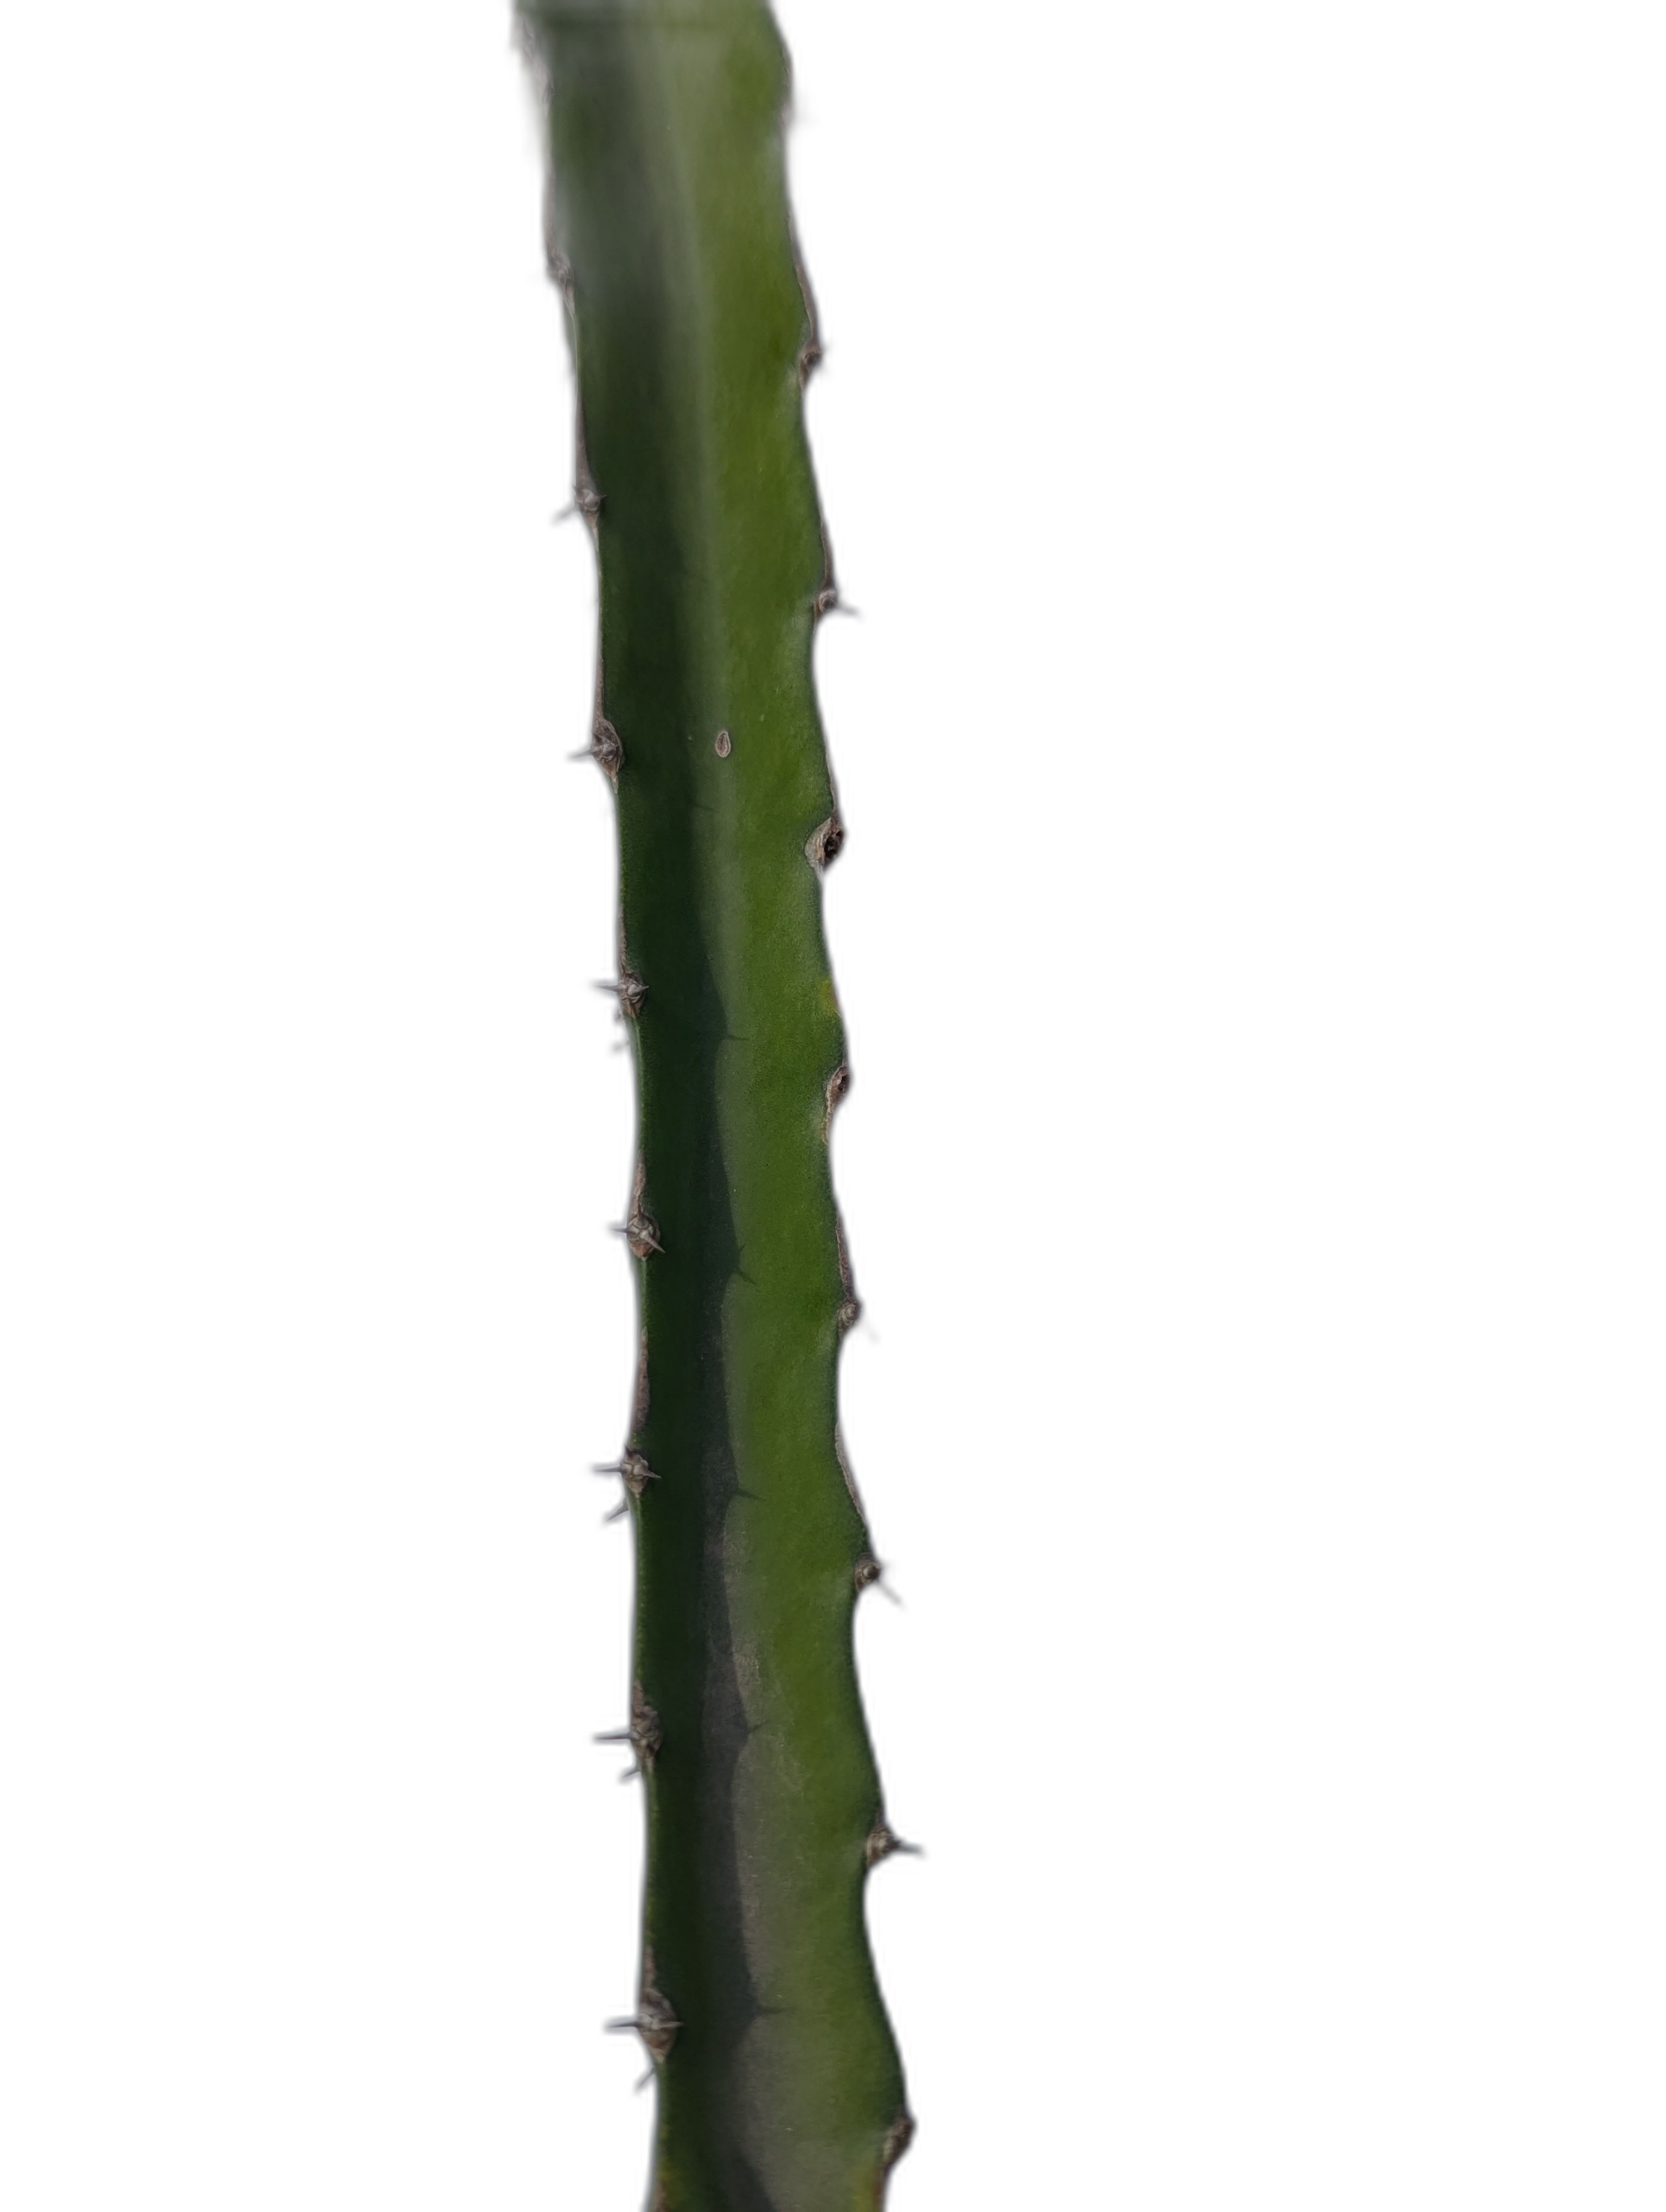
Label: Good leaf